Weber Piano Company

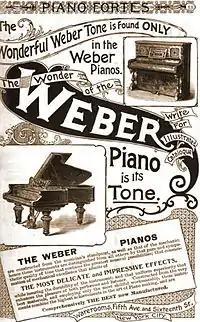
Weber Piano Advertisement 1890s

Weber, ever bold, did not believe that protection of an industry group was even necessary at all (even though he was elected to lead it), writing: